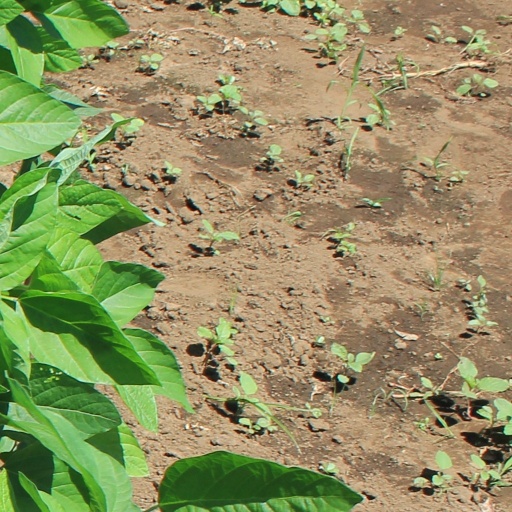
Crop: soybean